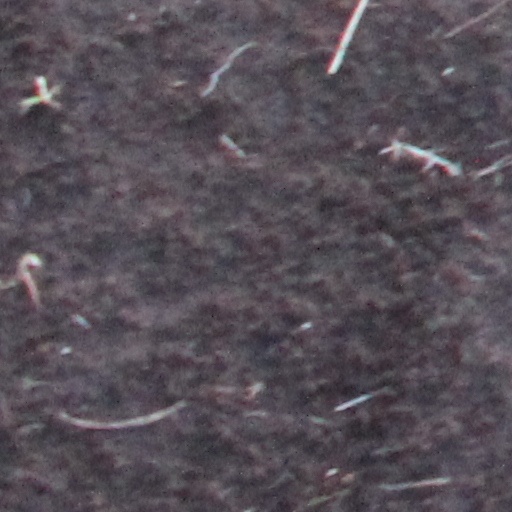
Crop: wheat